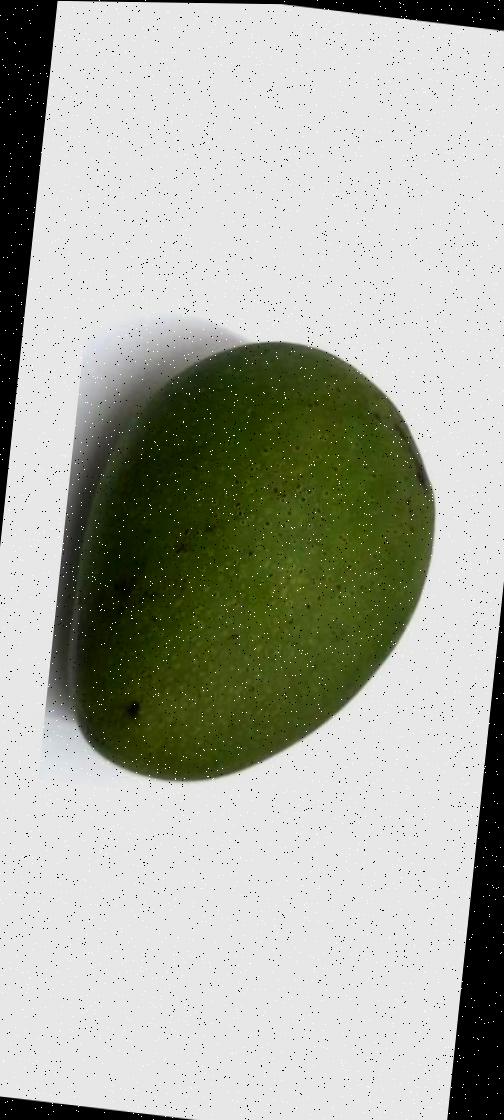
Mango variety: Ashshina Zhinuk